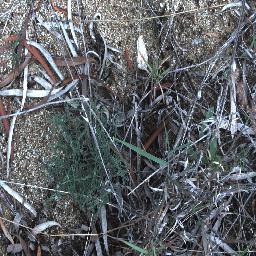
Label: negative